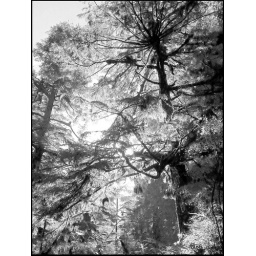
trees sillouette in black and white